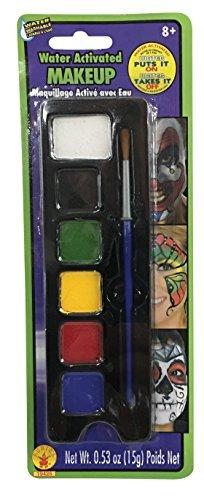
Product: Rubie's Costume Water Based Makeup Tray 6 Colors
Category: Clothing, Shoes & Jewelry | Shoe, Jewelry & Watch Accessories | Jewelry Accessories | Jewelry Boxes & Organizers | Jewelry Trays
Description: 6-Color make-up tray and brush applicators.
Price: $9.26